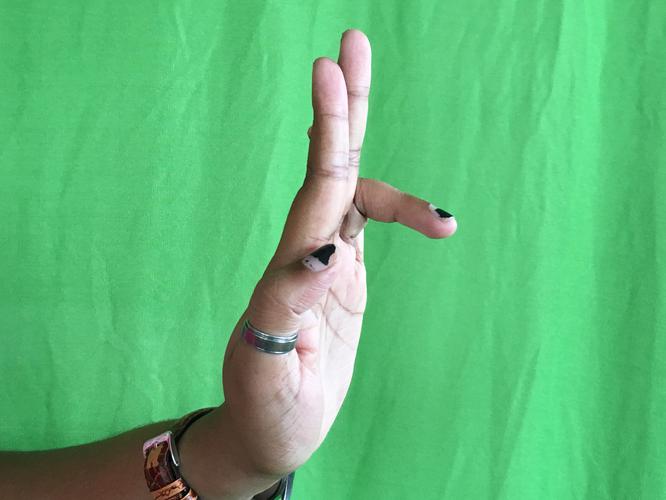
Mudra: Tripathaka
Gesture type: single_hand